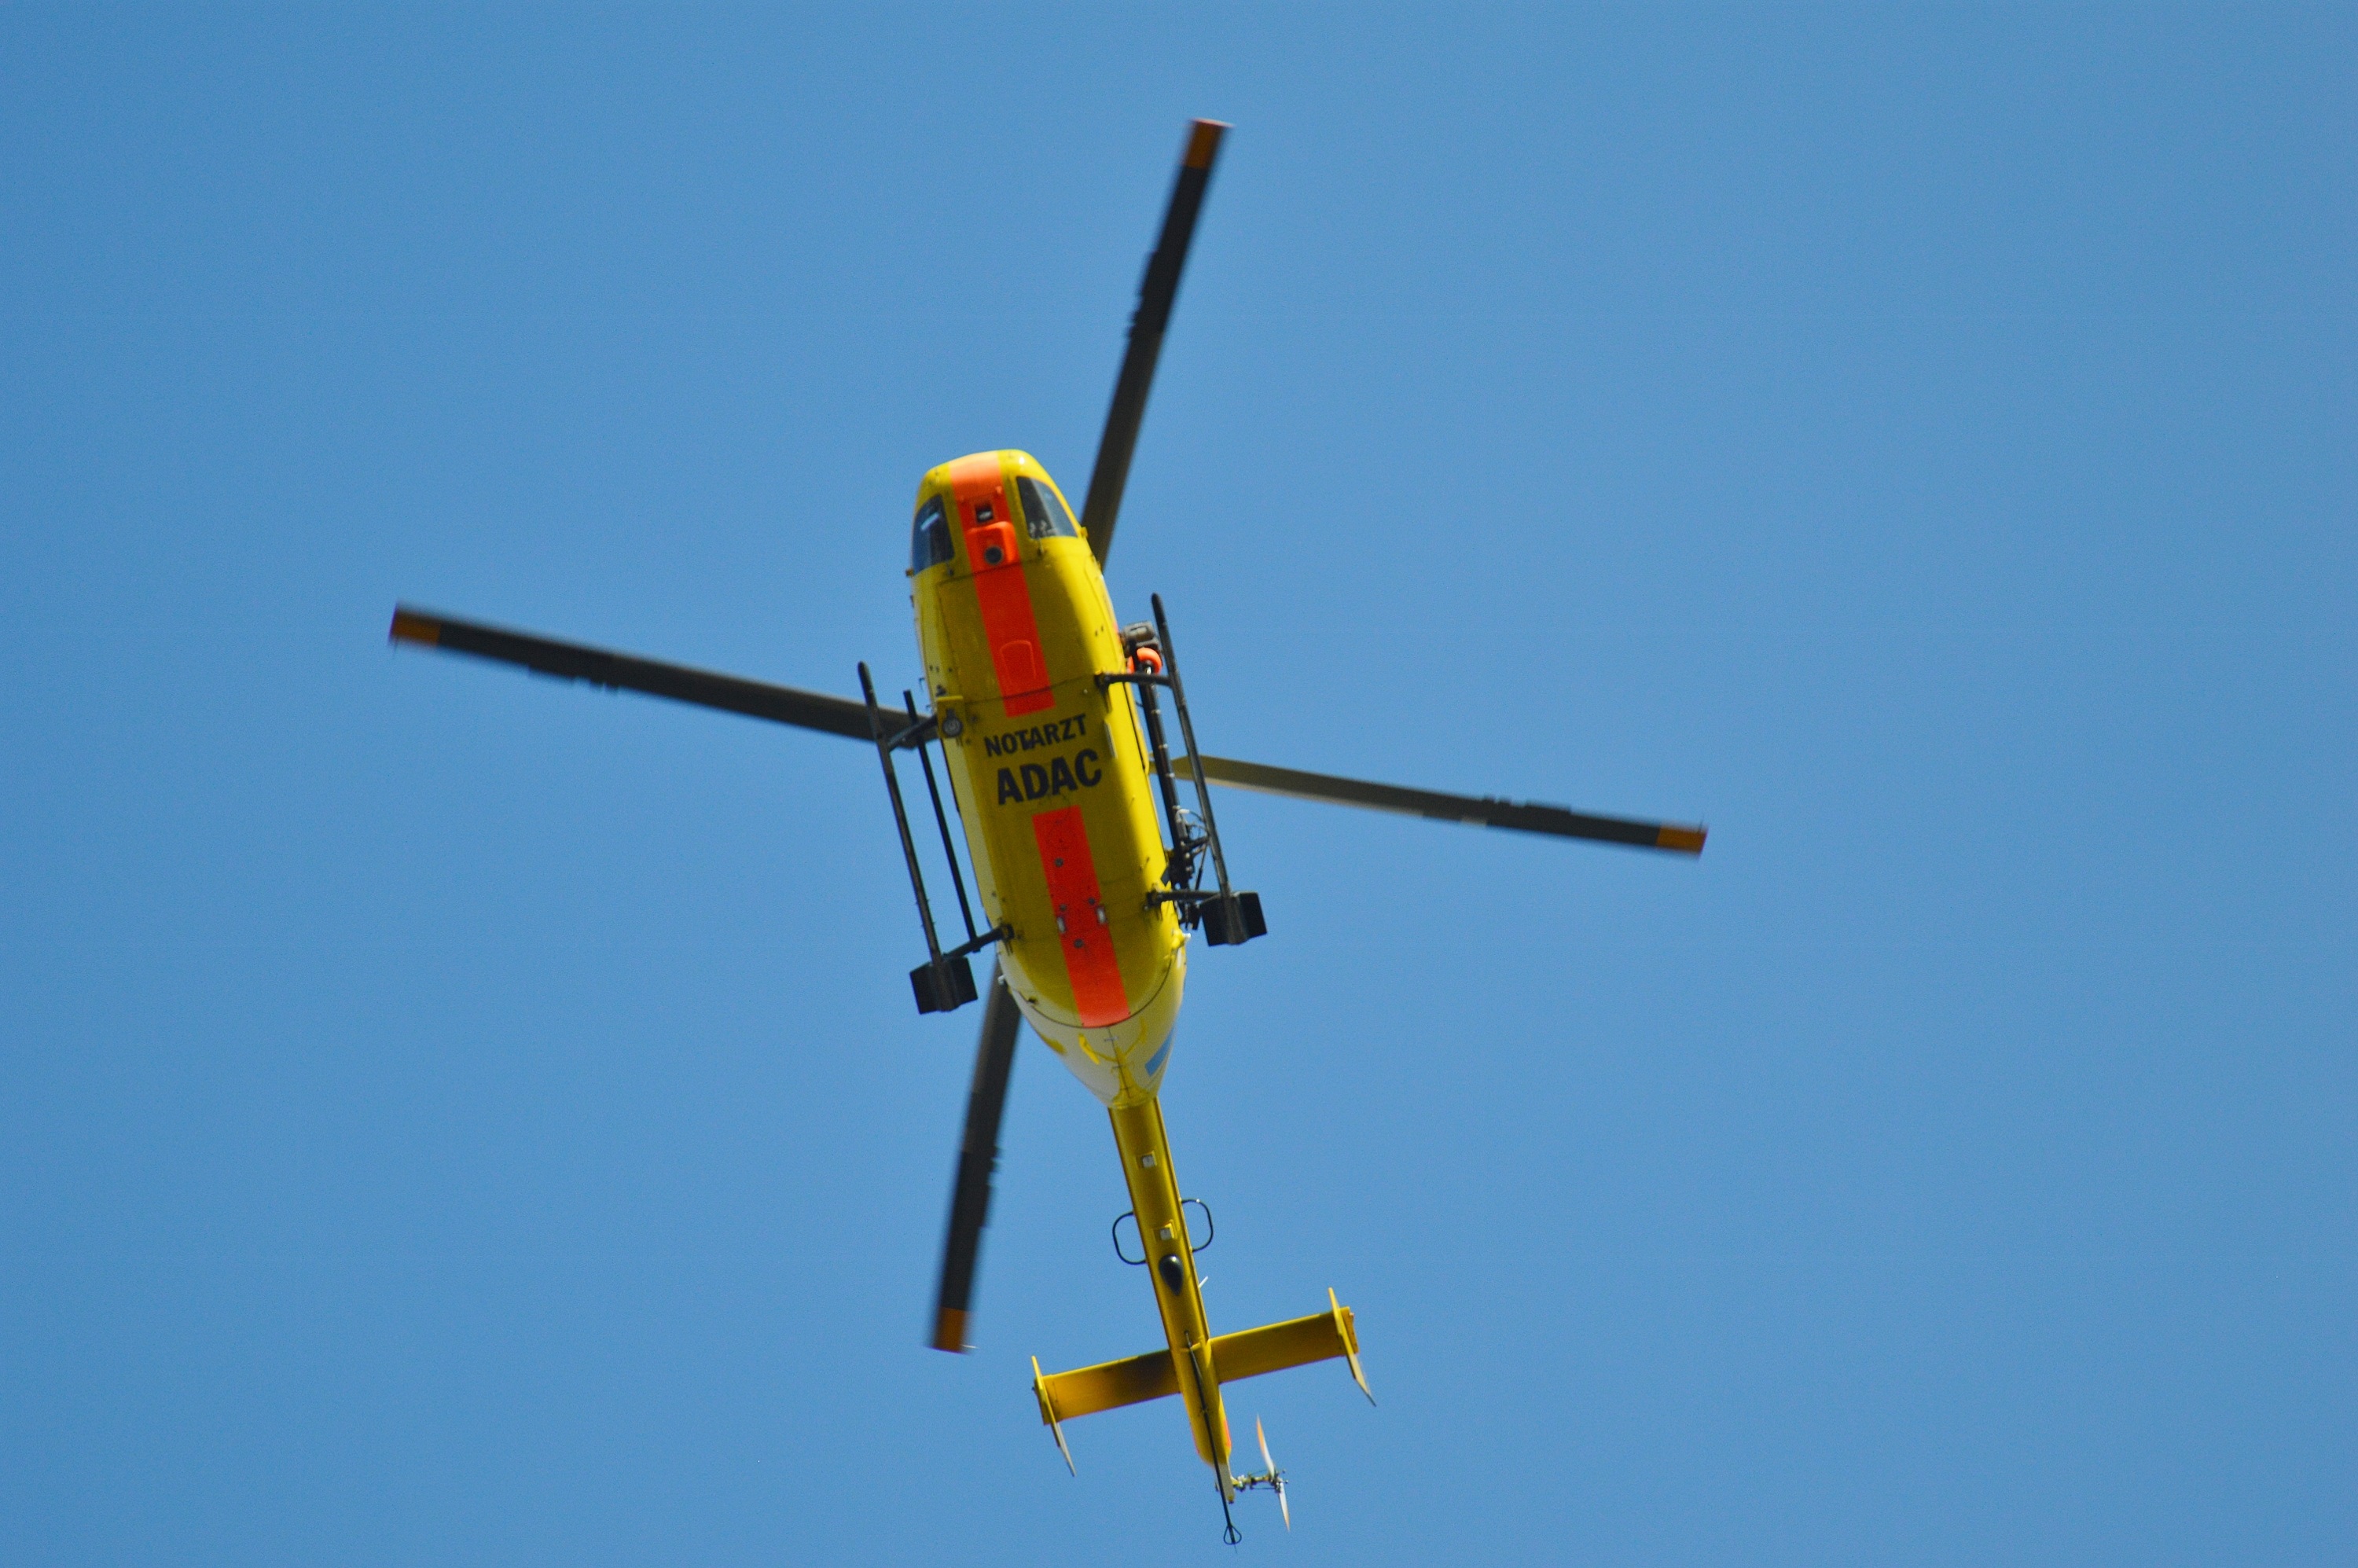
wing, sky, fly, airplane, aircraft, vehicle, aviation, flight, yellow, helicopter, use, propeller, rescue, adac, air show, air force, aerobatics, rescue helicopter, doctor on call, rotor blades, air rescue, yellow angel, ambulance helicopter, rescue flight monitors, atmosphere of earth, aircraft engine, general aviation, air racing, helicopter rotor